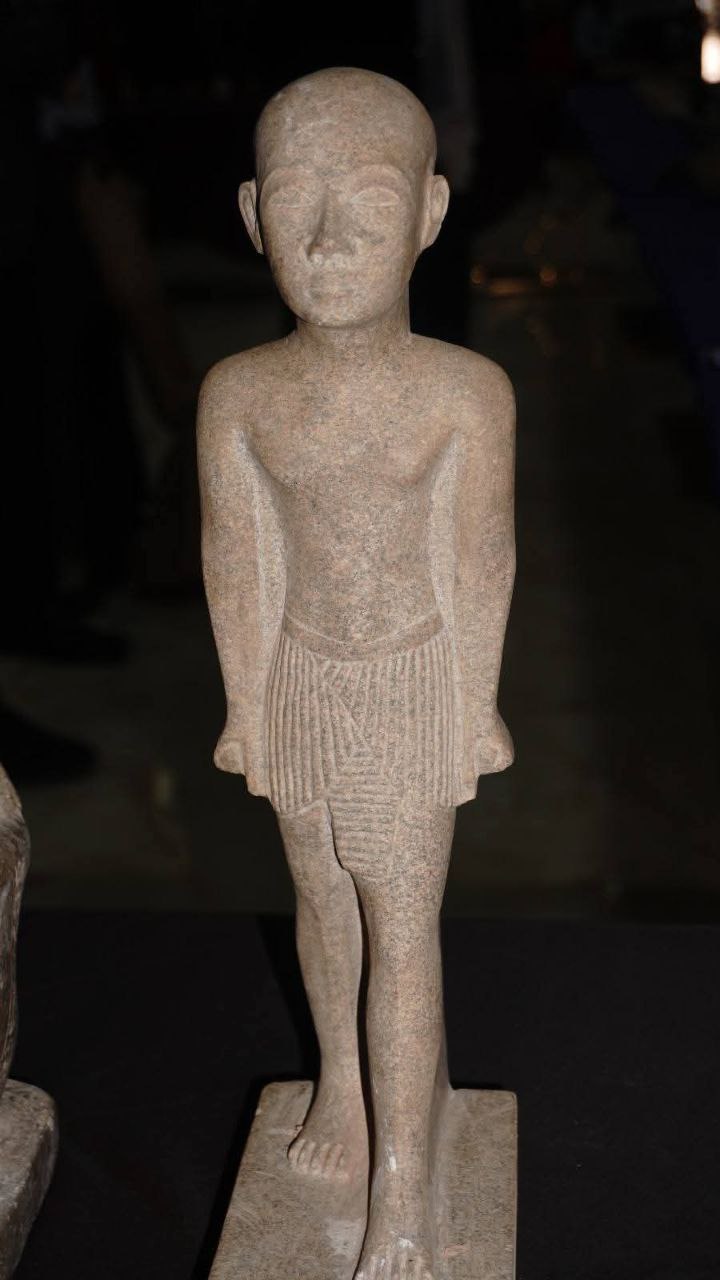
الوصف بالفصحى: تمثال الملك الكوشي طهارقة
الوصف بالعامية السودانية: تمثال قديم لتهارقة ملك مملكة الكوش
التصنيف: Local Culture & Objects